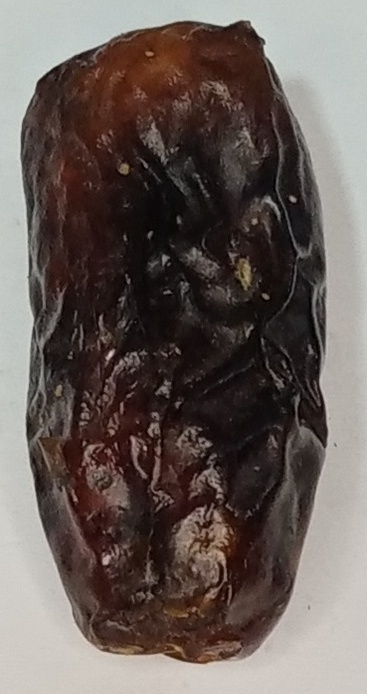
Variety: gajar
Size: large
Grade: grade-1